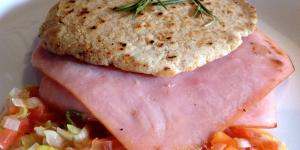
arepas de avena